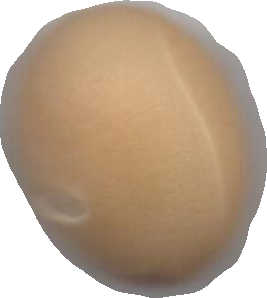
Variety: Grobogan